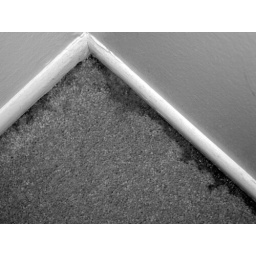
Water damage under the carpet in bedroom #3. The water in the corner was actually frozen.